437th Airlift Wing

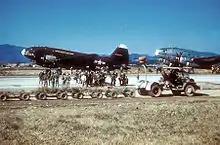
437th Troop Carrier Wing C-46Ds during the Korean War.

The 437th stood up as a wing and trained in the reserve from June 1949 to August 1950. On 15 August 1950, the main contingent of the 437th Troop Carrier Wing was called up for active service in the Korean War.